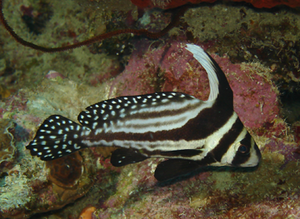
Les Sciaenidés forment une famille de poissons perciformes regroupant environ 275 espèces dans 70 genres.
Equetus est un genre de poissons de la famille des Sciaenidae, ne contenant que deux espèces appelées Chevaliers.
Equetus punctatus, communément nommé Chevalier ponctué ou Poisson ruban à pois entre autres noms vernaculaires, est une espèce de poisson des mers chaudes de la famille des Sciaenidae.